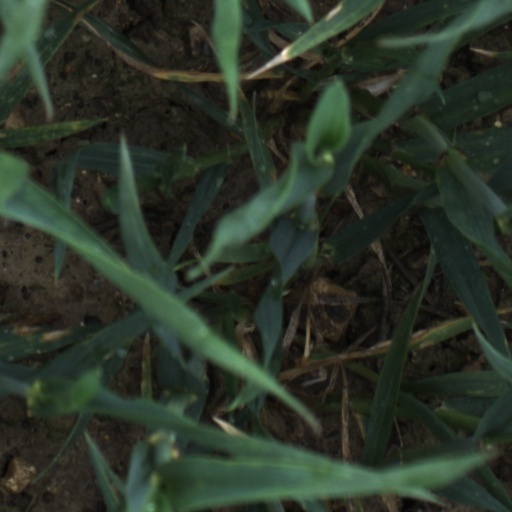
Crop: wheat